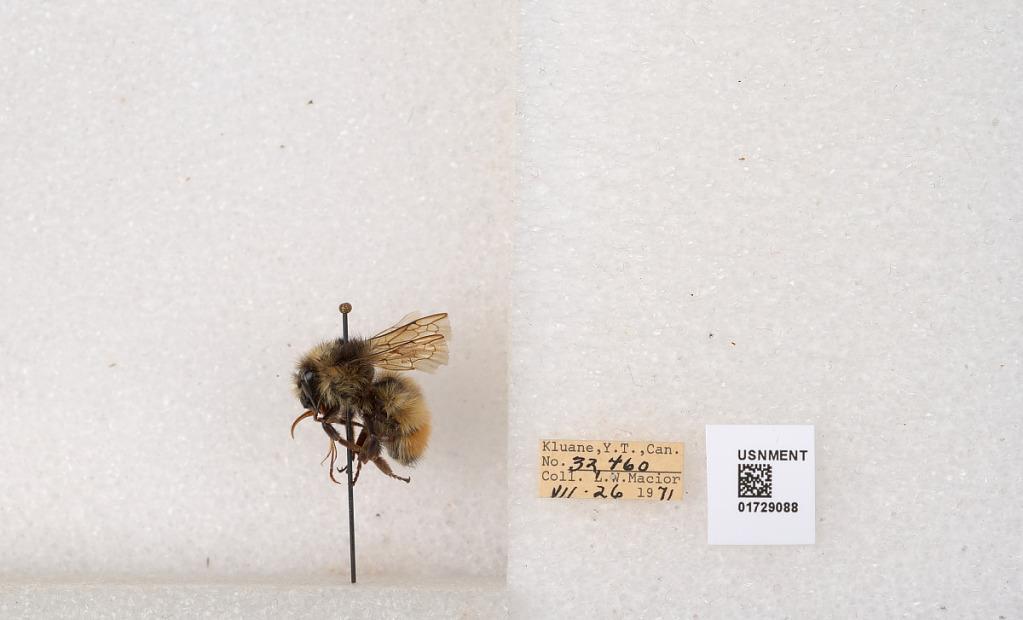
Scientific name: Bombus flavifrons Cresson
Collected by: L. Macior
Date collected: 1971-7-26
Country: Canada
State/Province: Yukon Territory
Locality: Kluane National Park and Reserve
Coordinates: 60.7493, -139.504